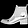
Label: Ankle boot